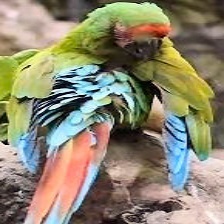
Species: MILITARY MACAW
Scientific name: ARA MILITARIS
ImageNet parent category: macaw